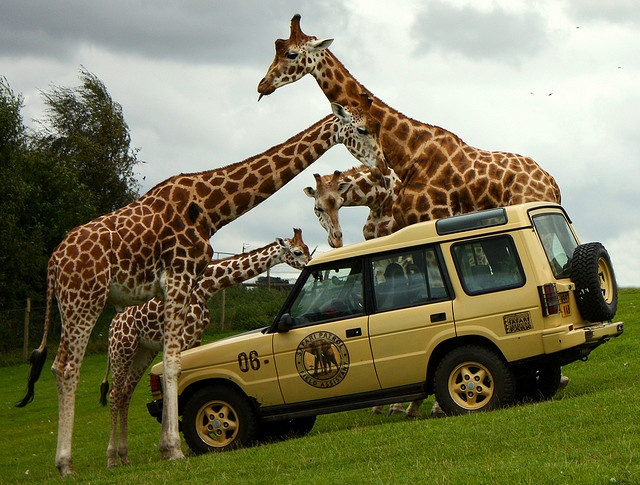
Some curious giraffes surround the people in this vehicle.
Four tall giraffes stand around a yellow SUV.
Giraffes gather around a Range Rover safari vehicle on a cloudy day.
A group of giraffe gathering around a park vehicle.
A group of giraffes surrounding a car in a field